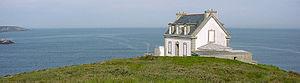
Le phare du Millier est une maison-phare située sur le cap Sizun à l’entrée sud de la baie de Douarnenez sur la commune de Beuzec-Cap-Sizun dans le Finistère.